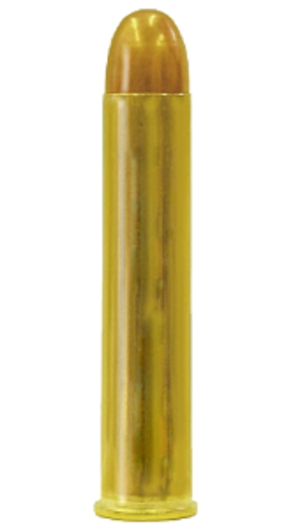
cartouche calibre .700 NE